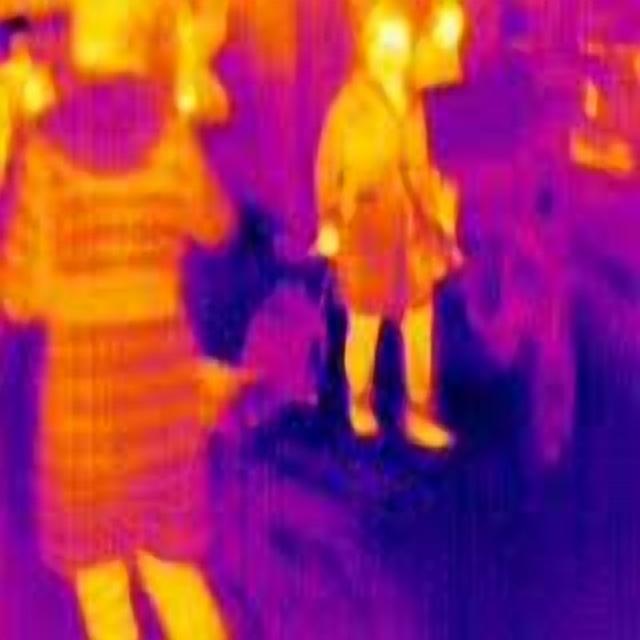
Detected objects:
label: person
label: person
label: person